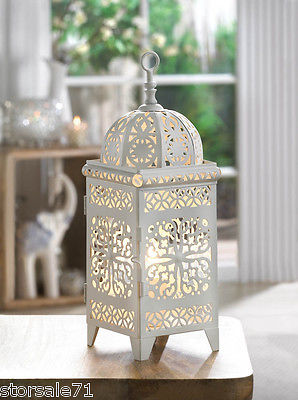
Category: lamp